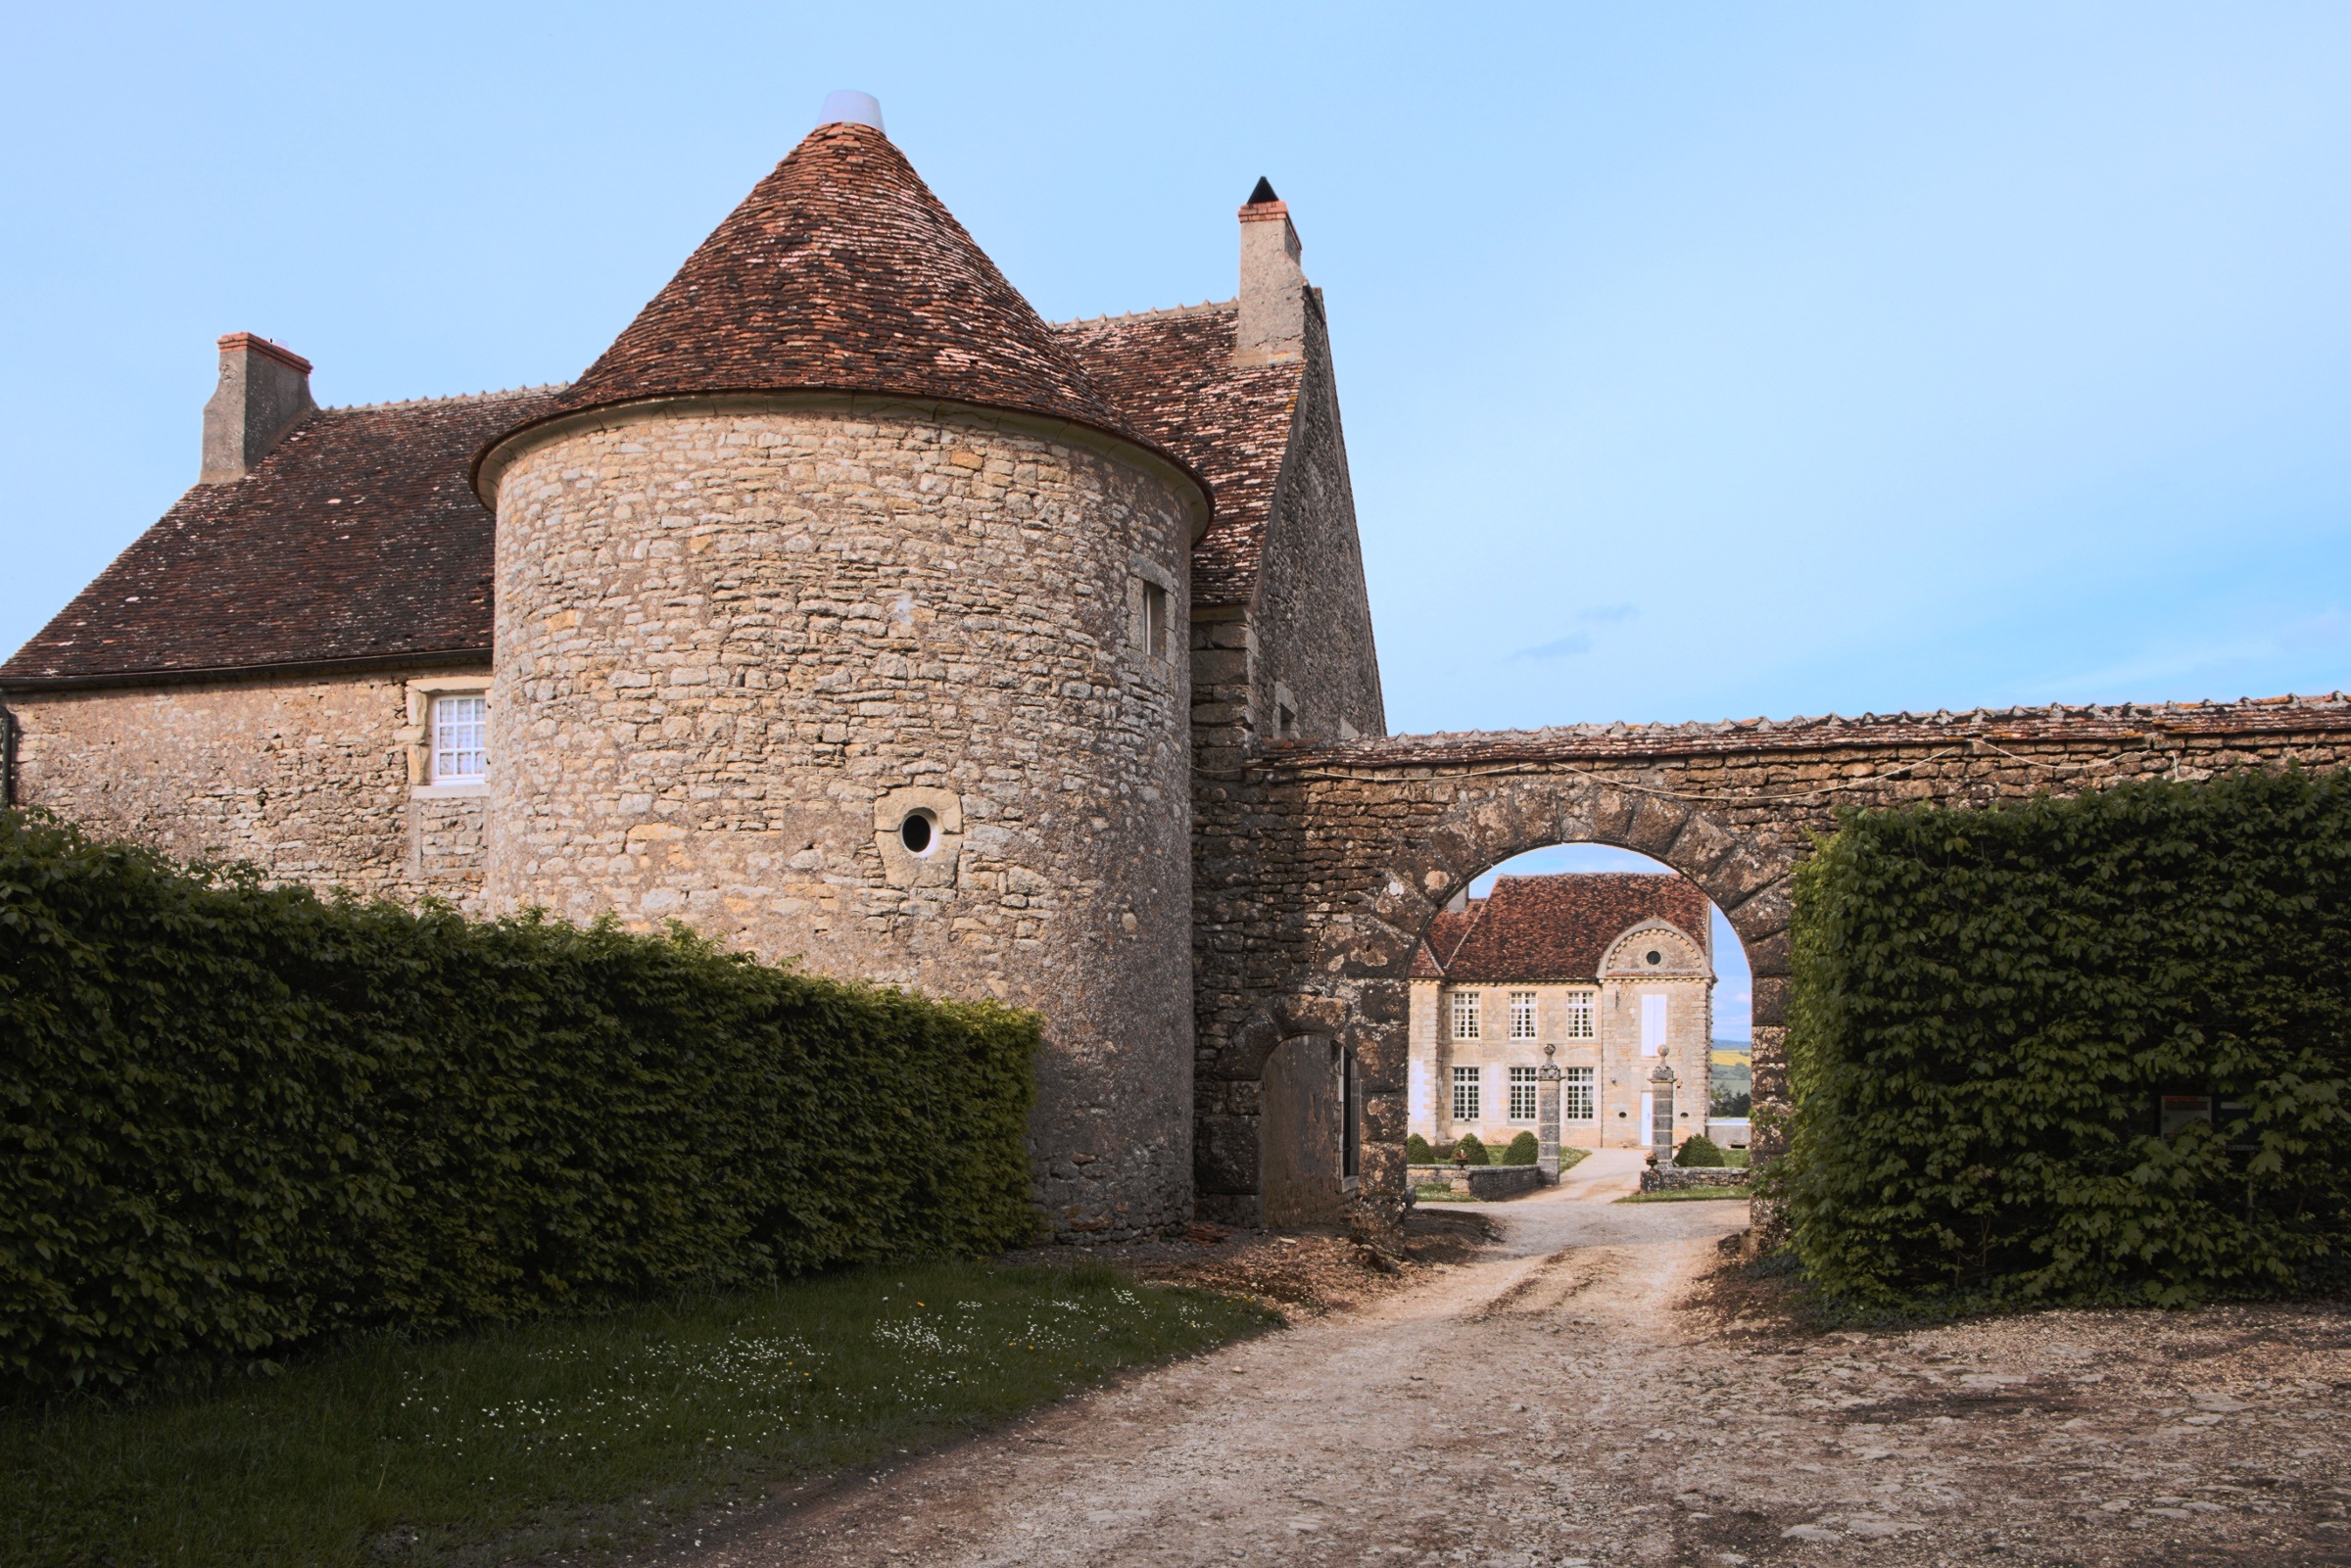
architecture, building, chateau, monument, village, castle, church, chapel, fortification, place of worship, monastery, abbey, estate, rural area, spanish missions in california, ni vre, castle pignol, tannay